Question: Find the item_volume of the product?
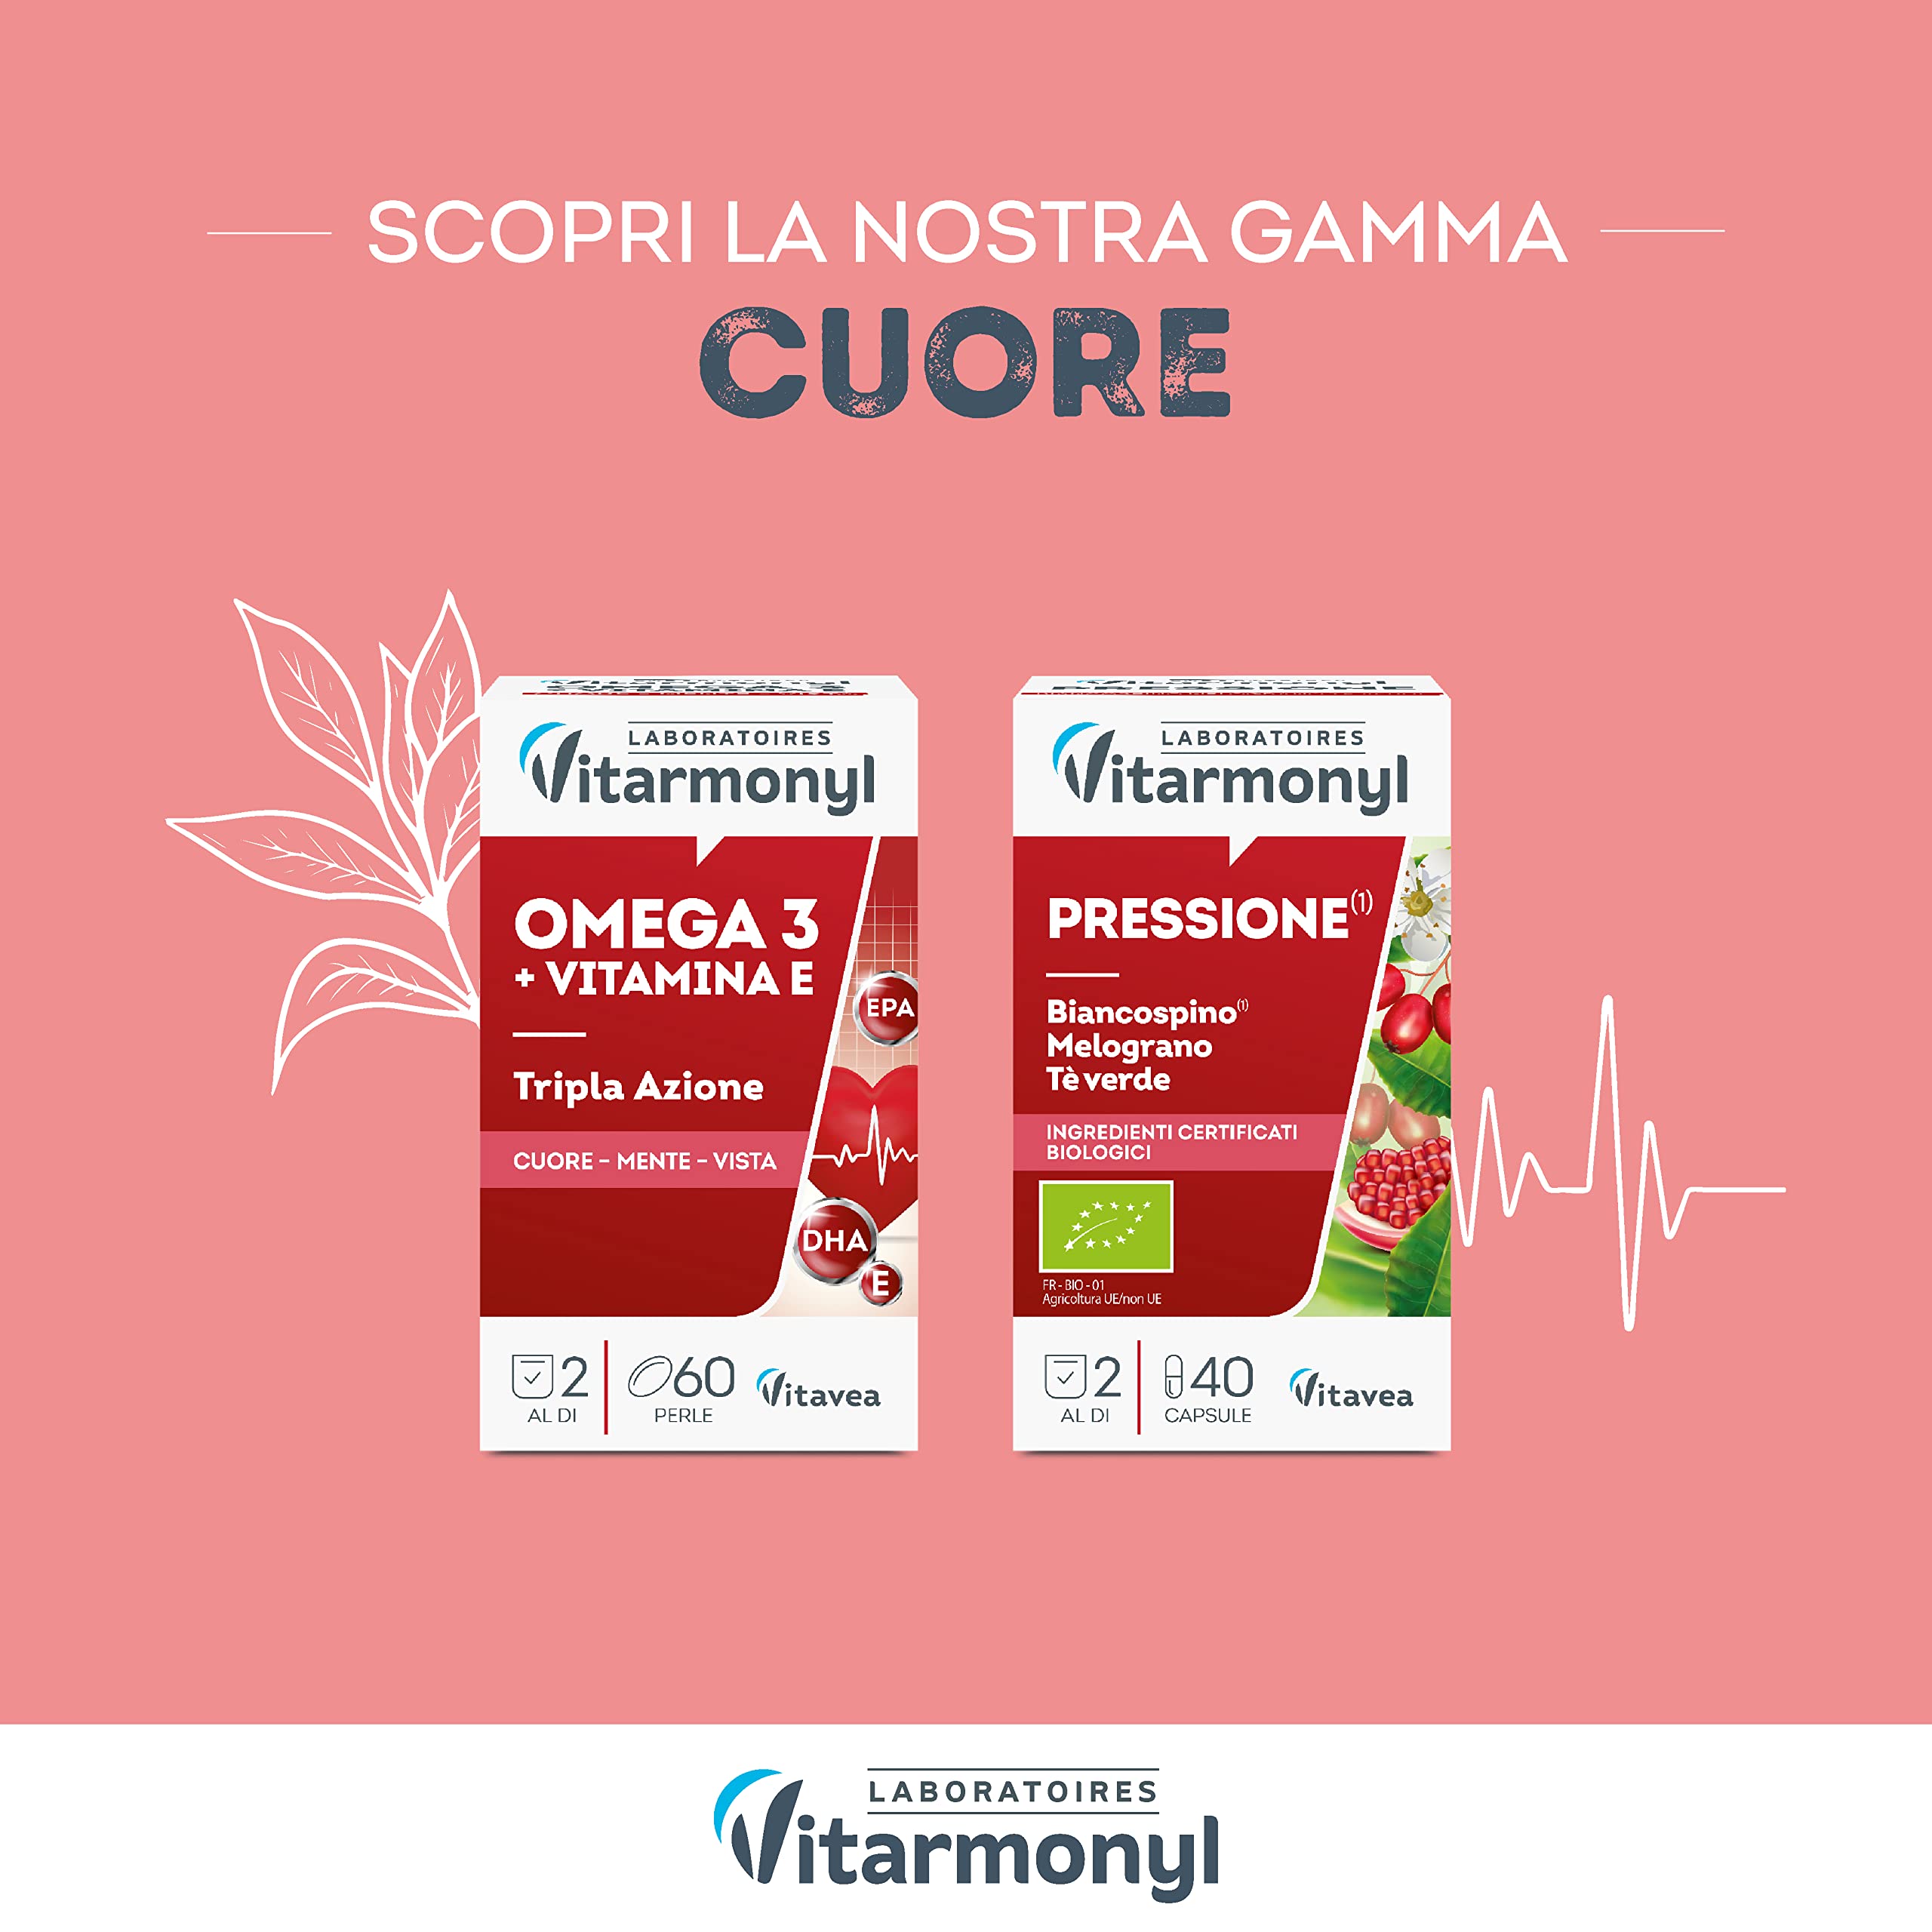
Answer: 2.0 gallon